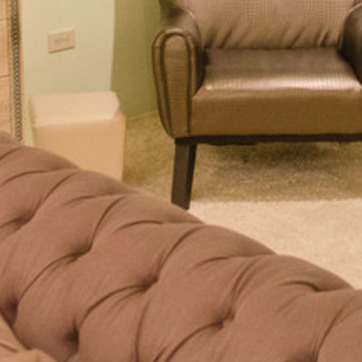
Material: wood